Belgrade Plaza

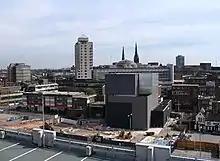
The site in 2007

The Belgrade Plaza is a £113 million mixed-use development in Coventry city centre in West Midlands, England.